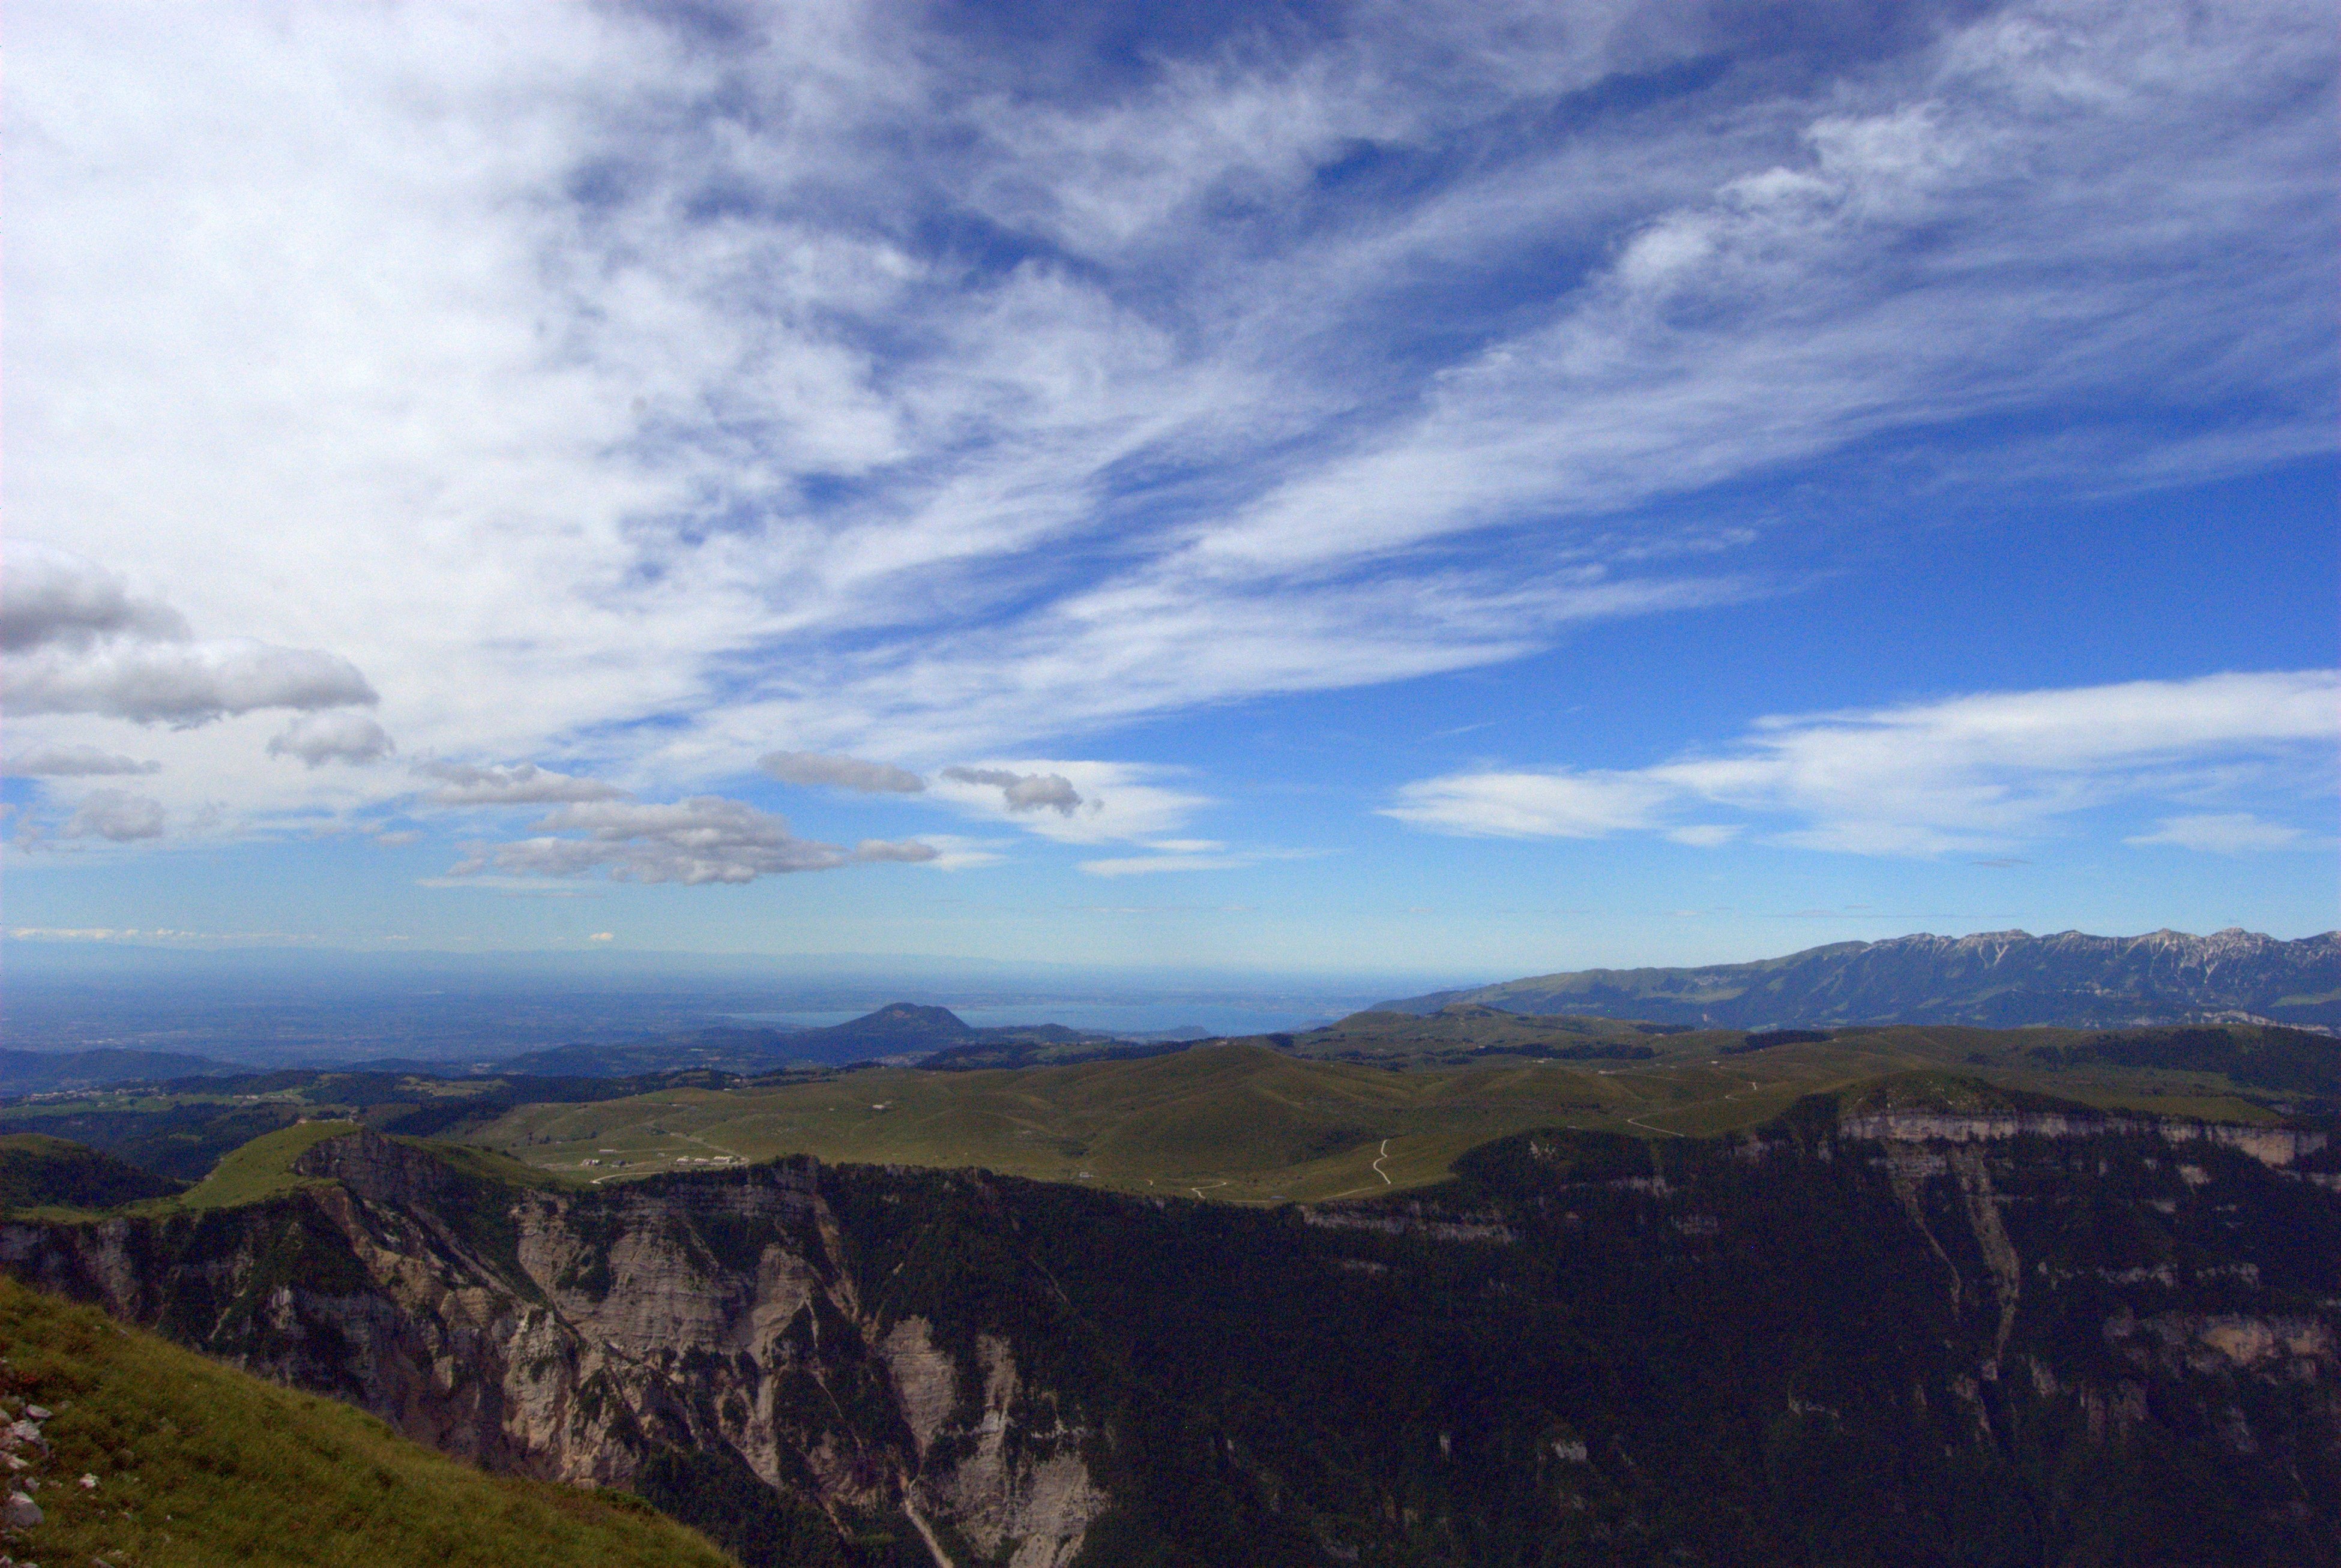
landscape, grass, horizon, mountain, cloud, sky, hiking, hill, mountain range, panorama, green, italy, ridge, summit, garda, clouds, plateau, fell, landform, lake garda, geographical feature, mountainous landforms